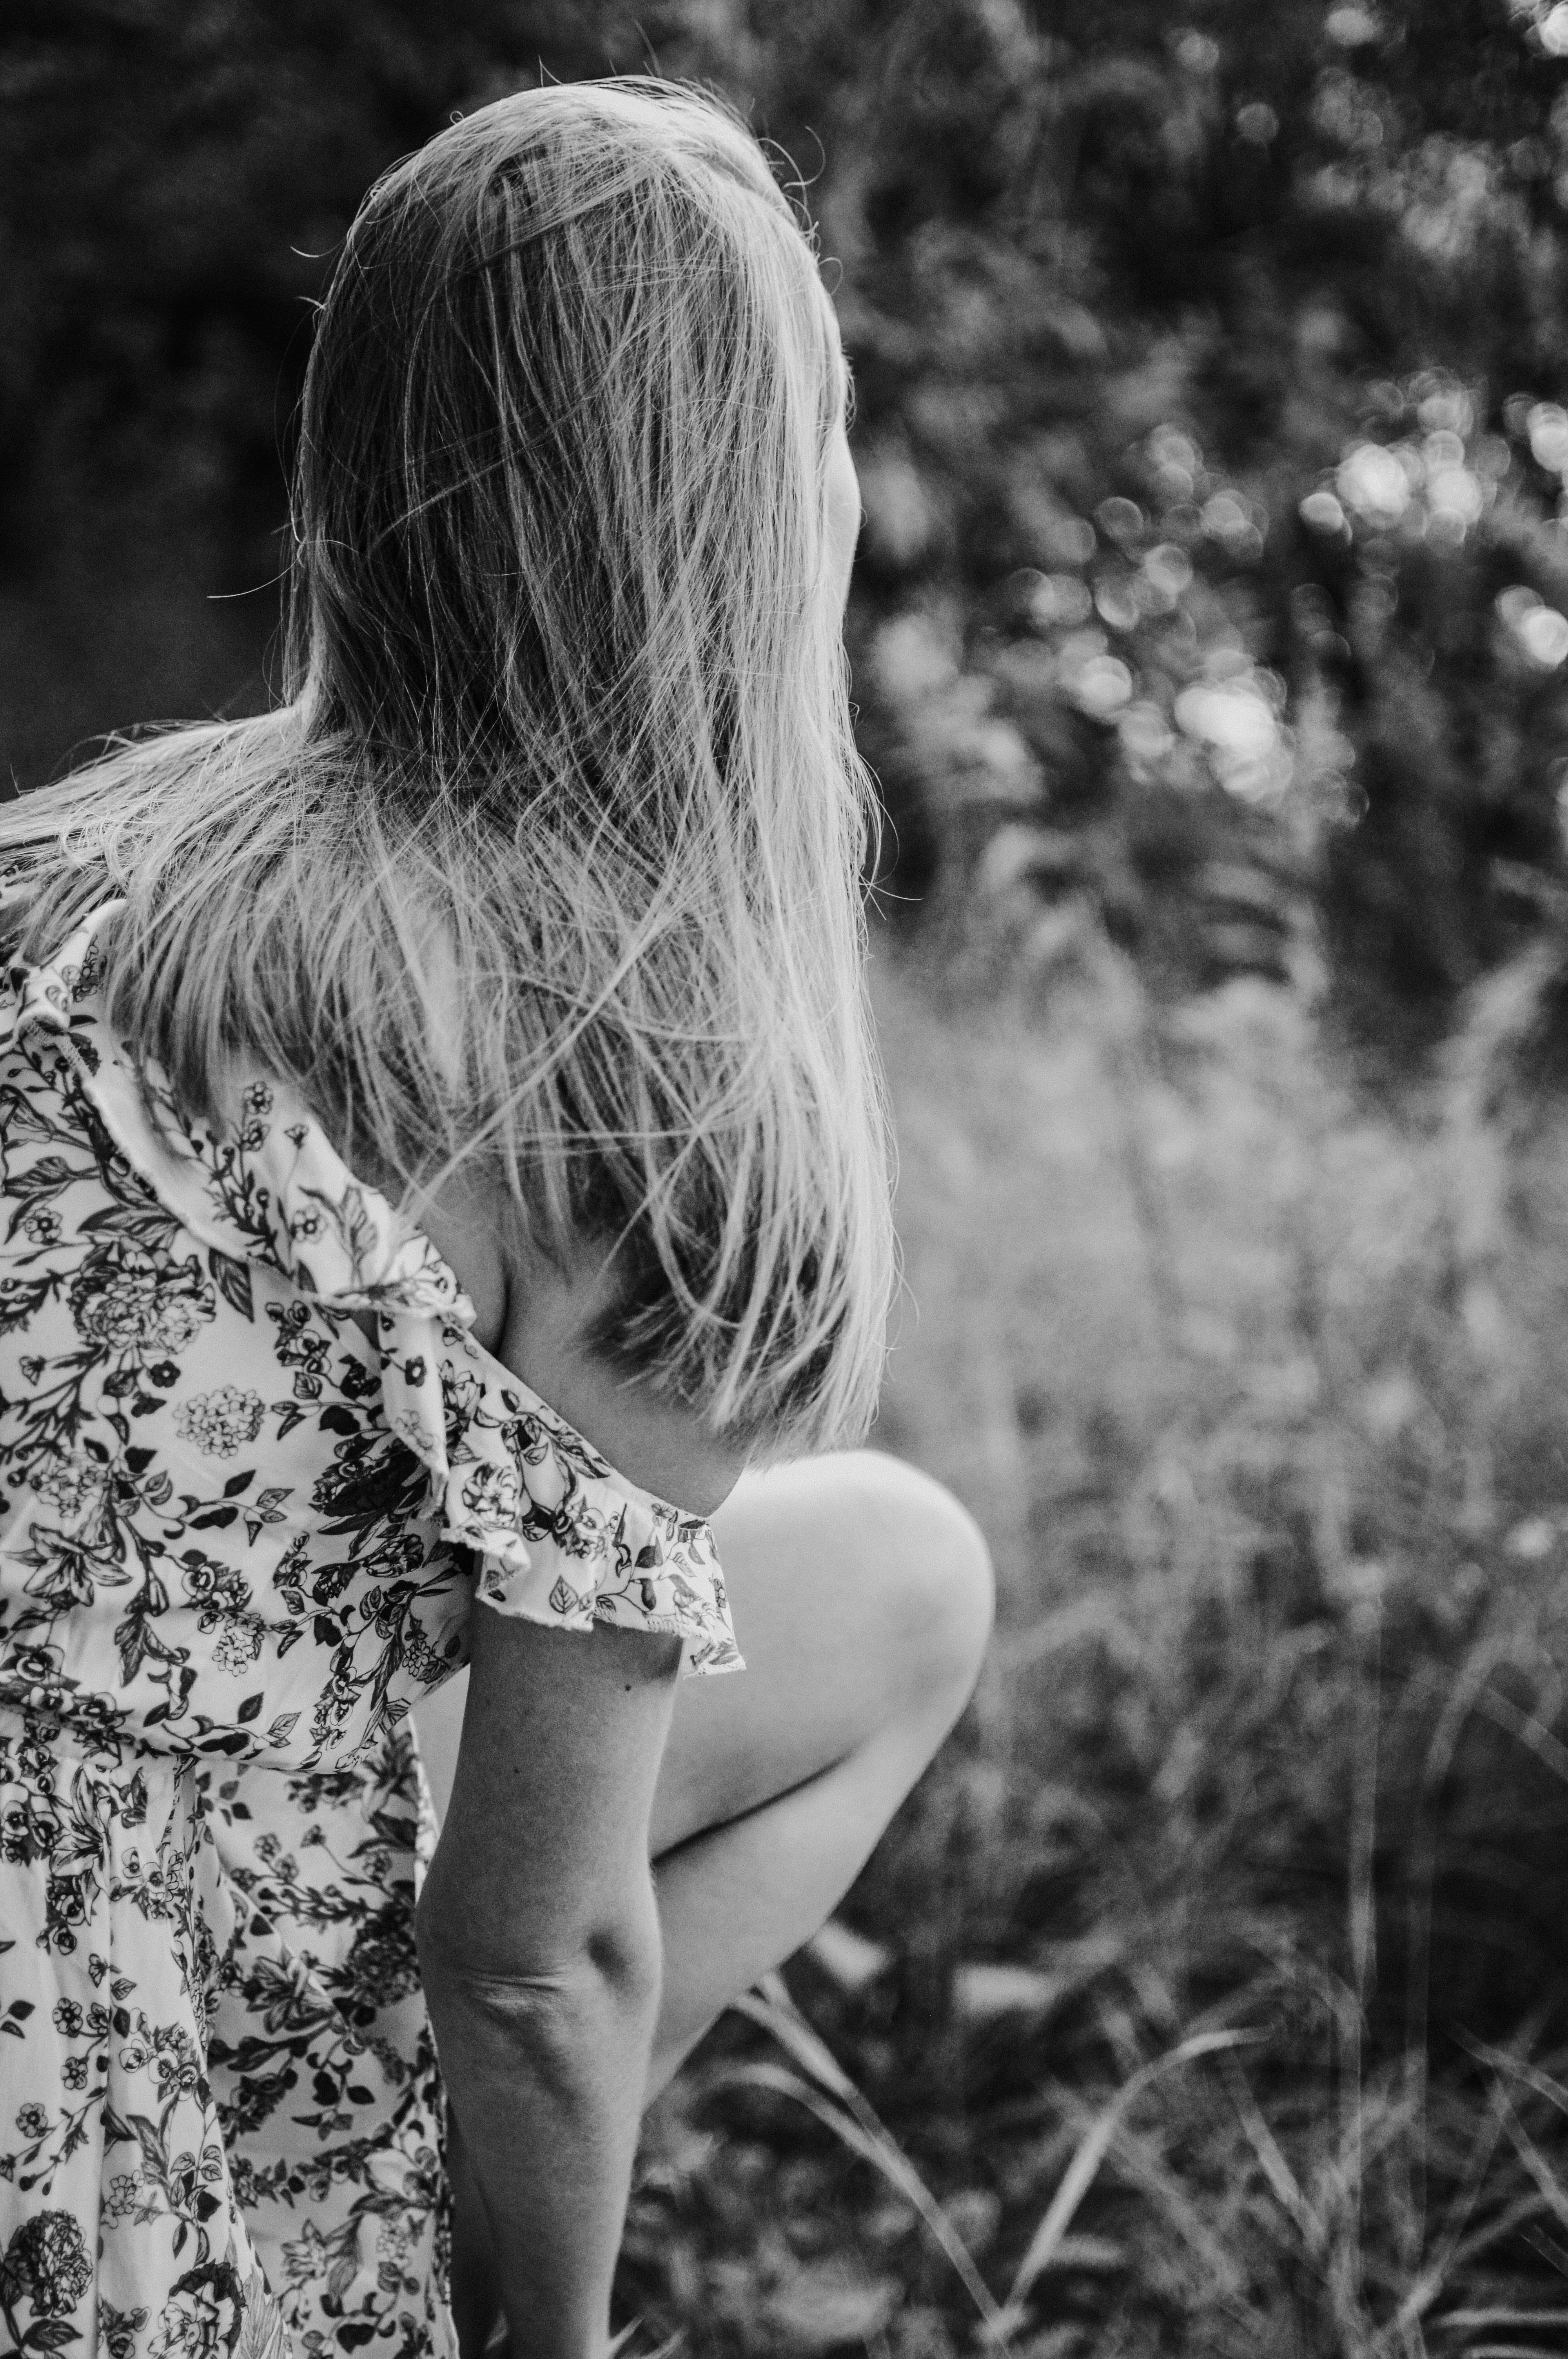
girl, beauty, nature, summer, hair, People in nature, photograph, black and white, white, black, monochrome photography, monochrome, grass, tree, long hair, shoulder, lady, blond, photography, hairstyle, eye, lip, arm, joint, sitting, photo shoot, grass family, leg, back, human body, dress, plant, branch, hand, model, sunlight, smile, brown hair, portrait photography, portrait, style, forest, daydream, happy, human leg, child, black hair